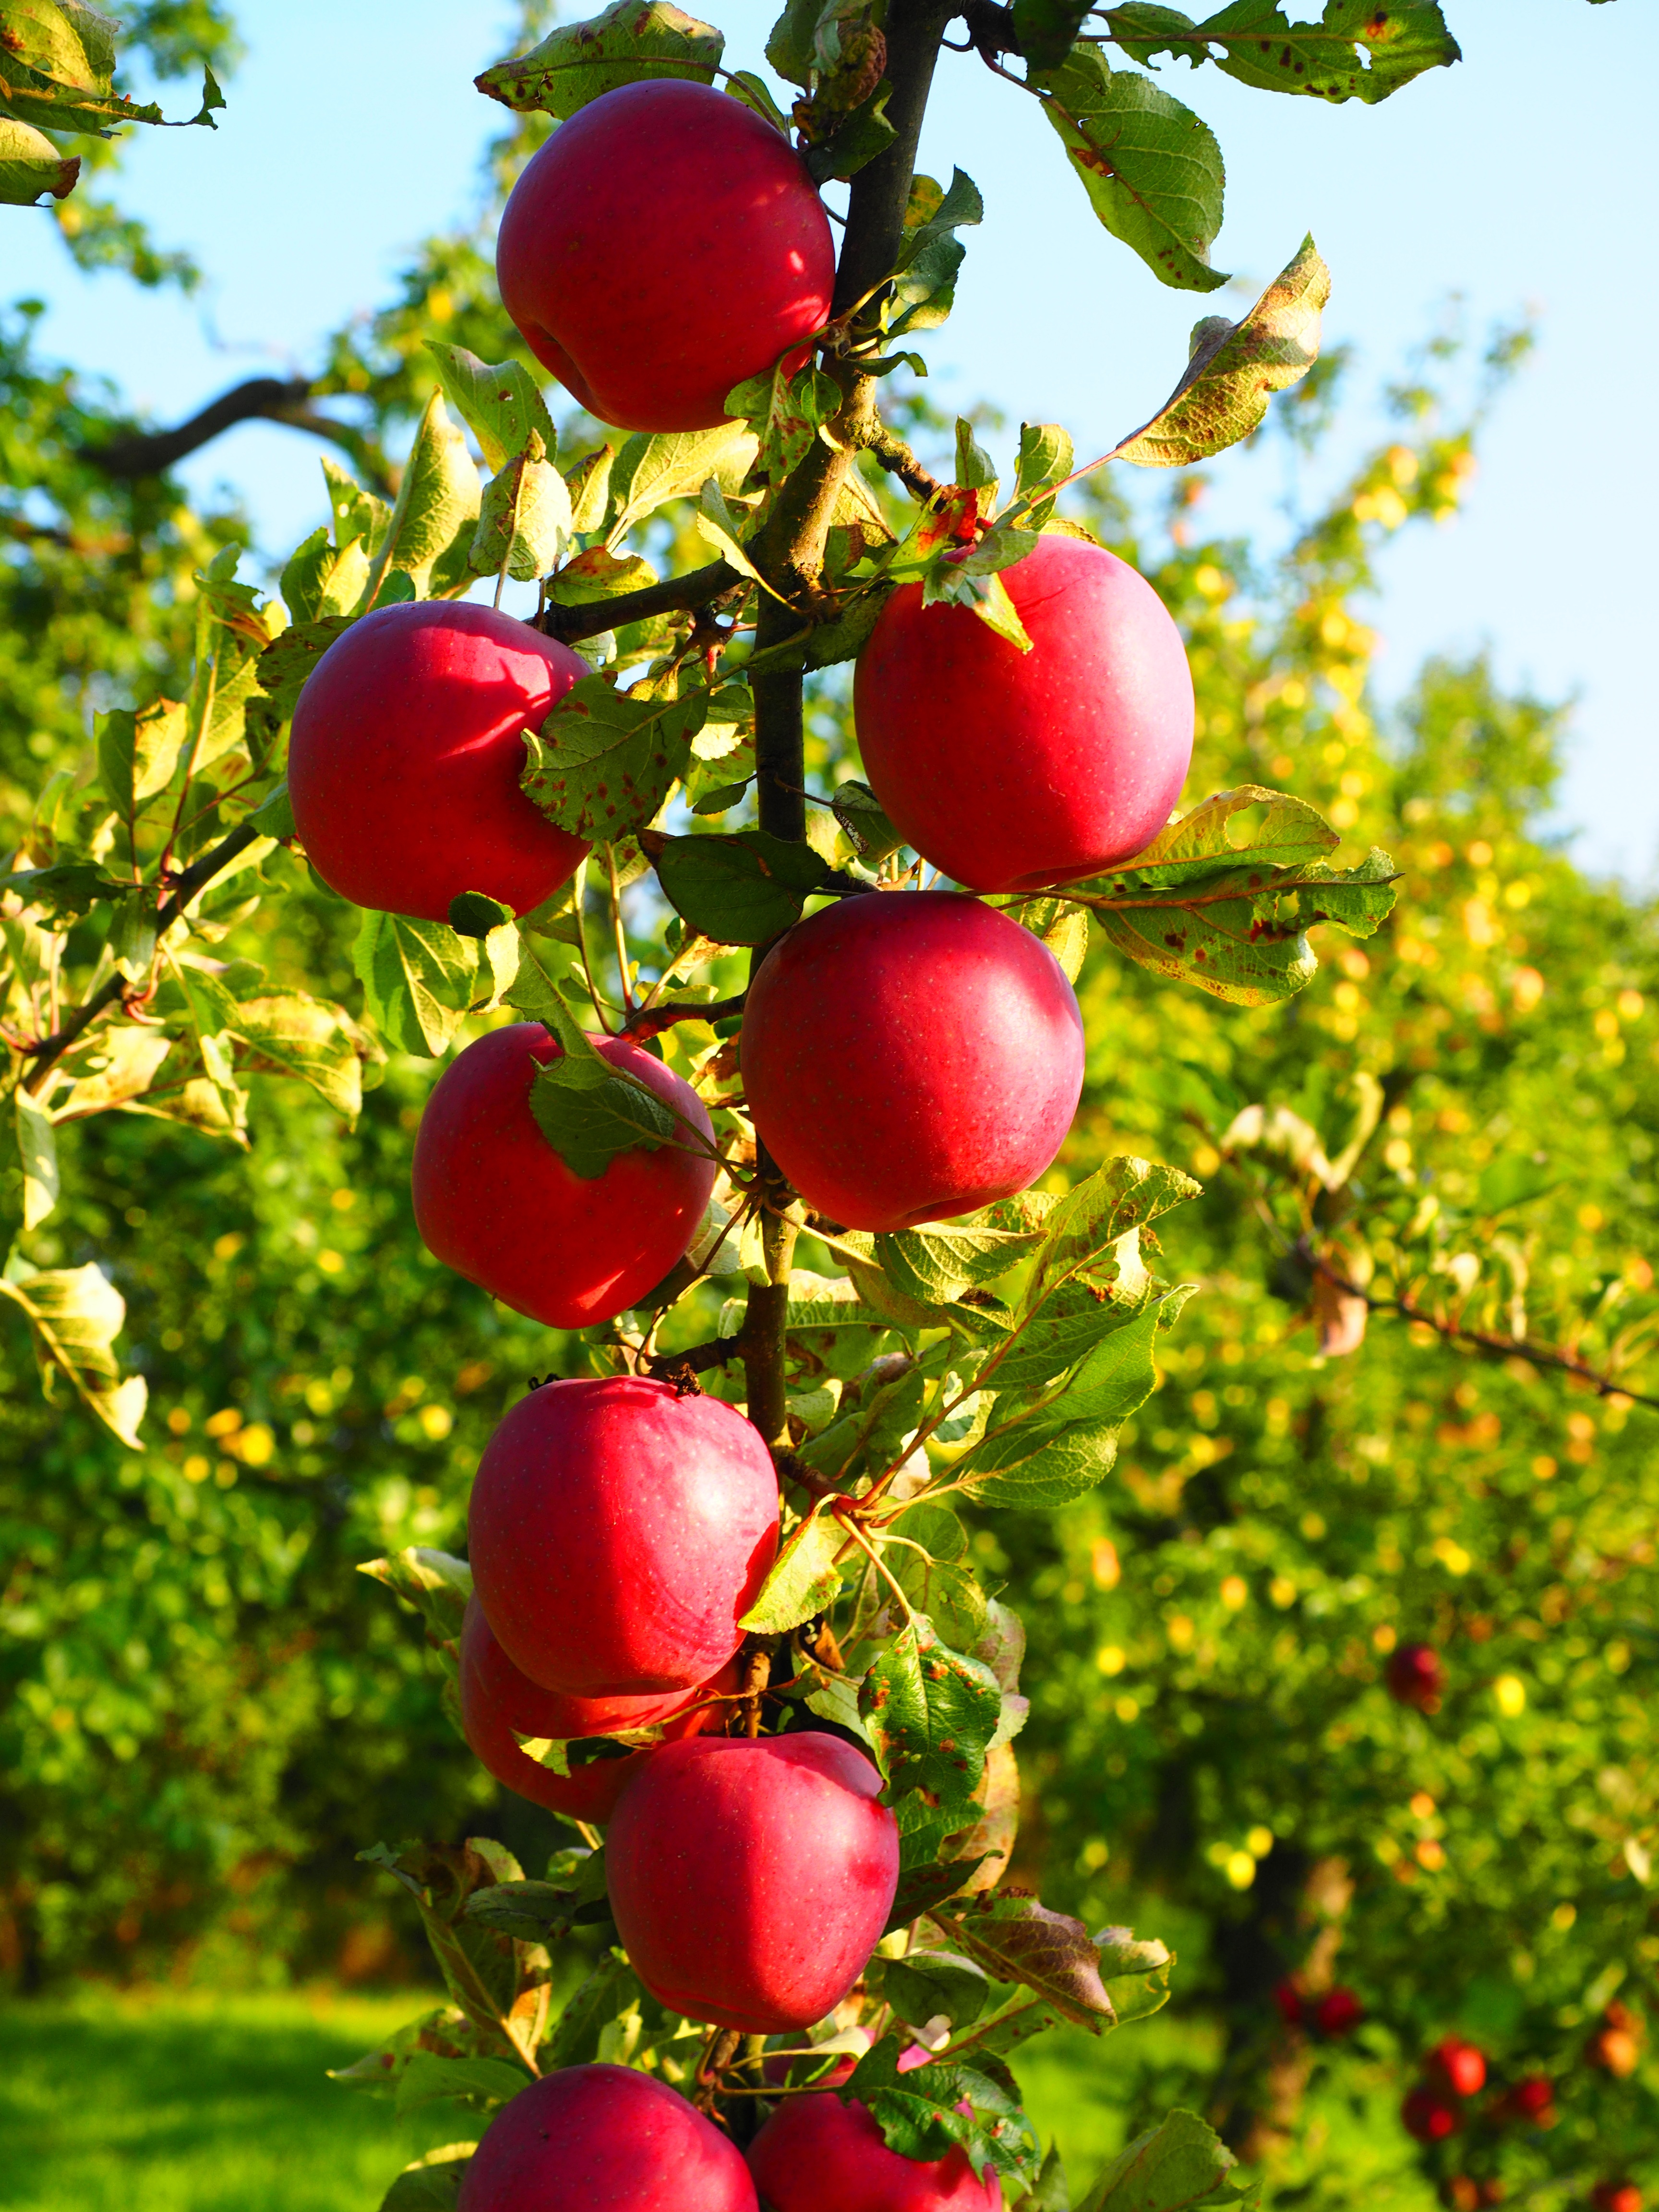
apple, branch, plant, fruit, flower, orchard, food, red, produce, healthy, shrub, vitamins, frisch, apple tree, rose hip, flowering plant, rose family, land plant